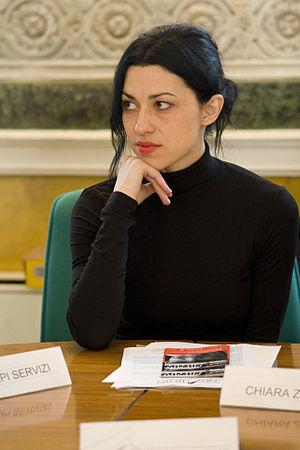
Chiara Zocchi, née le 25 mars 1977 à Varèse en Lombardie, est une romancière et journaliste italienne.